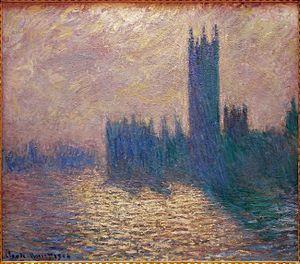
Le palais des Beaux-Arts de Lille est un musée municipal d'art et d'antiquités situé place de la République à Lille, dans la région Hauts-de-France. C'est l’un des plus grands musées de France et le plus grand musée des beaux-arts, en dehors de Paris, en nombre d'œuvres exposées.